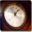
Label: clock